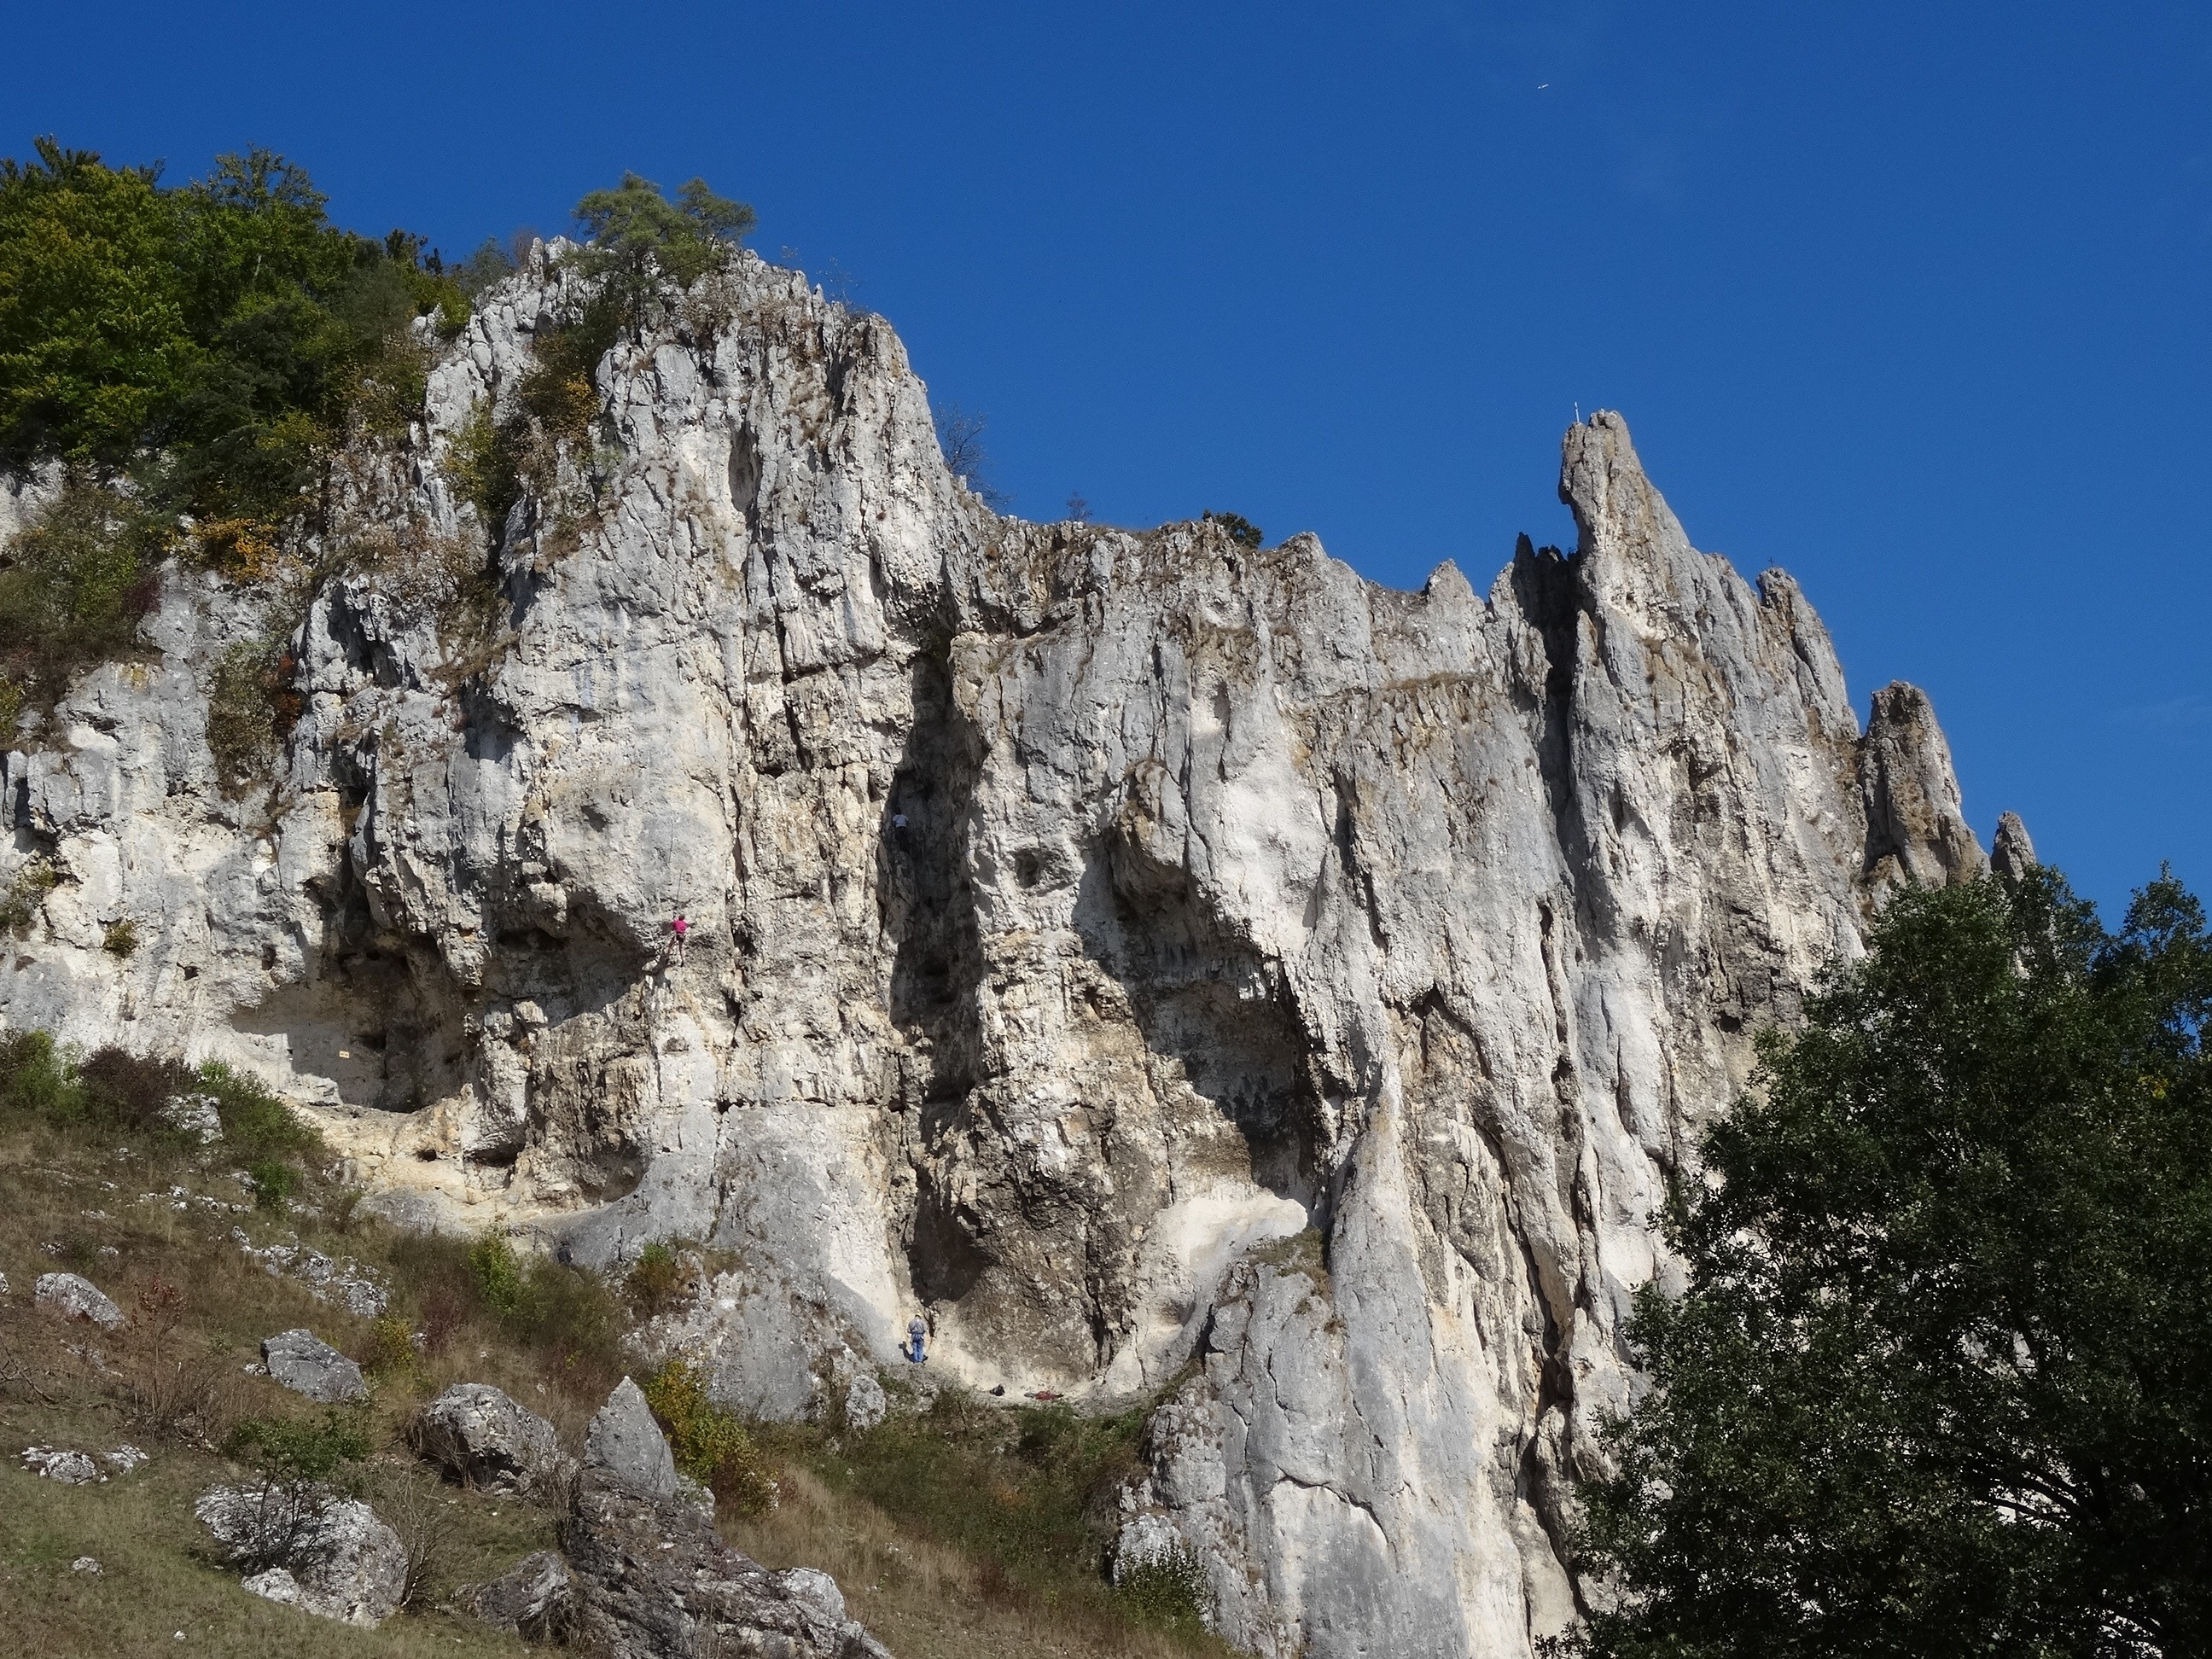
rock, walking, mountain, adventure, mountain range, formation, cliff, terrain, ridge, climb, stones, geology, alps, badlands, plateau, landform, climbing garden, konstein, mountainous landforms